Leafcutter ant

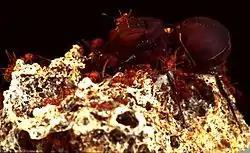
"Atta colombica", queen with larvae and workers on substrate

Winged females and males leave their respective nests "en masse" and engage in a nuptial flight known as the "revoada" (Portuguese) or "vuelo nupcial" (Spanish). Each female mates with multiple males to collect the 300 million sperm she needs to set up a colony.